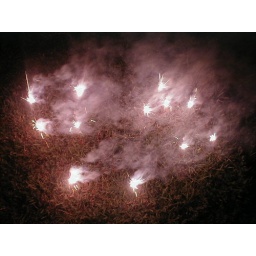
because the boys no longer found them of interest, I stuck them in the ground and took a pic. I amuse myself.